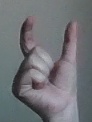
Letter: nun